Etruscan civilization

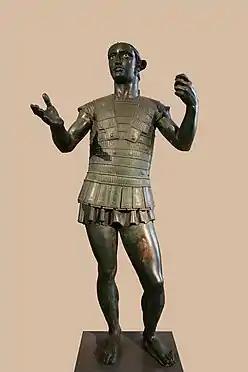
The Mars of Todi, an Etruscan bronze sculpture, c. 400 BC

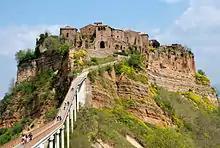
A former Etruscan walled town, Civita di Bagnoregio

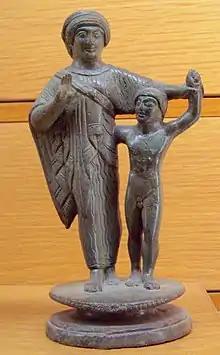
Etruscan mother and child, 500–450 BC

The question of the Etruscans' origins has long been a subject of interest and debate among historians. In modern times, all the evidence gathered by prehistoric and protohistoric archaeologists, anthropologists, and etruscologists points to an autochthonous origin of the Etruscans. There is no archaeological or linguistic evidence of a migration of the Lydians or Pelasgians into Etruria. Modern etruscologists and archeologists, such as Massimo Pallottino (1947), have shown that early historians' assumptions and assertions on the subject were groundless. In 2000, the etruscologist Dominique Briquel explained in detail why he believes that ancient Greek narratives on Etruscan origins should not even count as historical documents. He argues that the ancient story of the Etruscans' 'Lydian origins' was a deliberate, politically motivated fabrication, and that ancient Greeks inferred a connection between the Tyrrhenians and the Pelasgians solely on the basis of certain Greek and local traditions and because there had been trade between the Etruscans and Greeks. He noted that, even if these stories include historical facts suggesting contact, such contact is more plausibly traceable to cultural exchange than to migration.